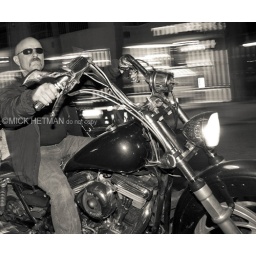
Tough guy on custom bike. Tougher in black &amp;amp; white